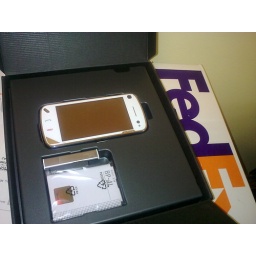
Tripped over laundry bag running to the door. Nokia n97 white is here.